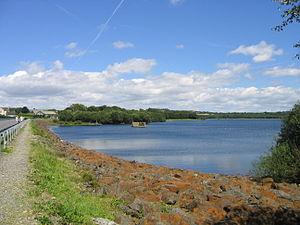
Le lac de Drennec vu de la route passant sur la digue, à droite, le trop plein haut de 16 mètres
Commana [kɔmana] est une commune française du département du Finistère, en région Bretagne. Elle fait partie du parc naturel régional d'Armorique et depuis 1989, la commune a obtenu le label « Communes du patrimoine rural de Bretagne » pour la richesse de son patrimoine architectural et paysager. Elle est située sur le versant nord des monts d'Arrée.
Ce réservoir artificiel d'une superficie de 110 hectares, alimenté en partie par l'Élorn et le Mougau, approvisionne en eau une partie du Finistère nord, dont Brest métropole, Landerneau et Landivisiau. Des aménagements permettent la pratique d'activités comme la voile, la natation et la randonnée sur les sentiers aménagés alentour.
Sizun [sizœ̃] est une commune du département du Finistère, dans la région Bretagne, en France. La commune est située au nord des monts d'Arrée, est classée station verte et fait partie du parc naturel régional d'Armorique.